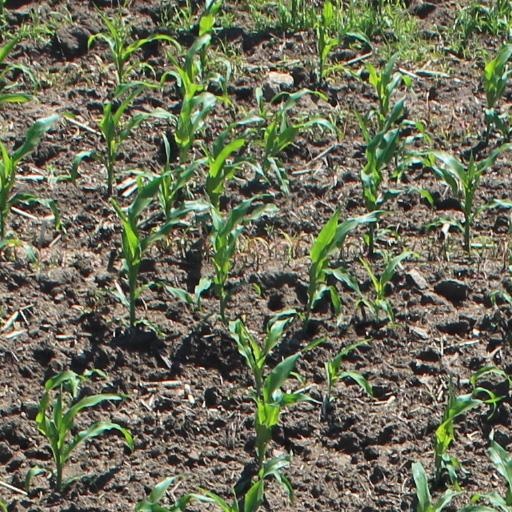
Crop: maize; corn